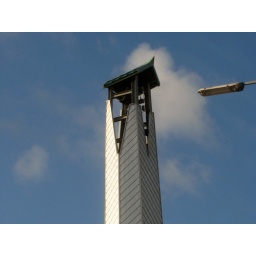
My first picture taken in Almelo, from the car at a red light.